Lucas Pouille

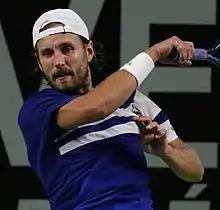
Pouille at the 2021 Internationaux de Tennis de Vendée

Pouille returned from right elbow surgery in January by playing at the 2021 Open Quimper Bretagne. As the top seed, he lost in the first round to eventual finalist Filip Horanský. Seeded second at the Open Quimper Bretagne II, he was defeated in the second round by qualifier Tobias Kamke He pulled out of the Australian Open due to the advice of his team.